Scholz Research & Development, Inc.

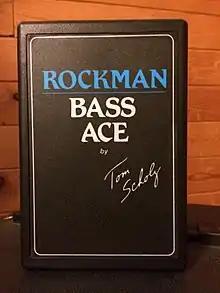
Dunlop Rockman Bass Ace

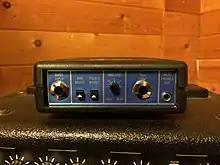
Dunlop Rockman Bass Ace controls

The Rockman designed and sold by SR&D has since been discontinued. Only the Ace family has remained in production and is currently sold by Dunlop.